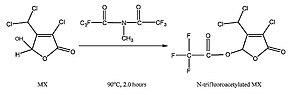
Dérivation du Mutagen X avec du MBTFA
La 3-chloro-4--5-hydroxy-2-furanone ou communément appelé le Mutagène X est un sous produit provenant de la désinfection de l’eau par chloration. Le MX est produit lorsque le chlore réagit avec l’acide humique contenu dans l’eau usée. Le MX constitue un contaminant majeur responsable de près de 63-67 % du taux total de mutagénicité contenue dans l’eau potable chlorifiée de certains pays.